Kaitai Shinsho

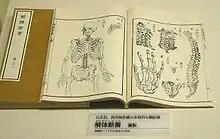
The "Kaitai Shinsho", published in 1774

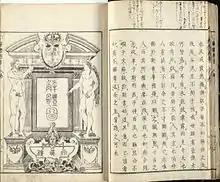
"Kaitai shinsho". From the National Library of Medicine.

"Kaitai Shinsho" is generally said to be a translation of "Ontleedkundige Tafelen". However, other than the work itself, Bartholini's, Blankaart's, Schamberger’s, Koyter’s, Veslingius', Palfijn's, and others' works were also consulted; the cover is based on Valuerda's. Of course, Asian sources and opinions also had an influence.